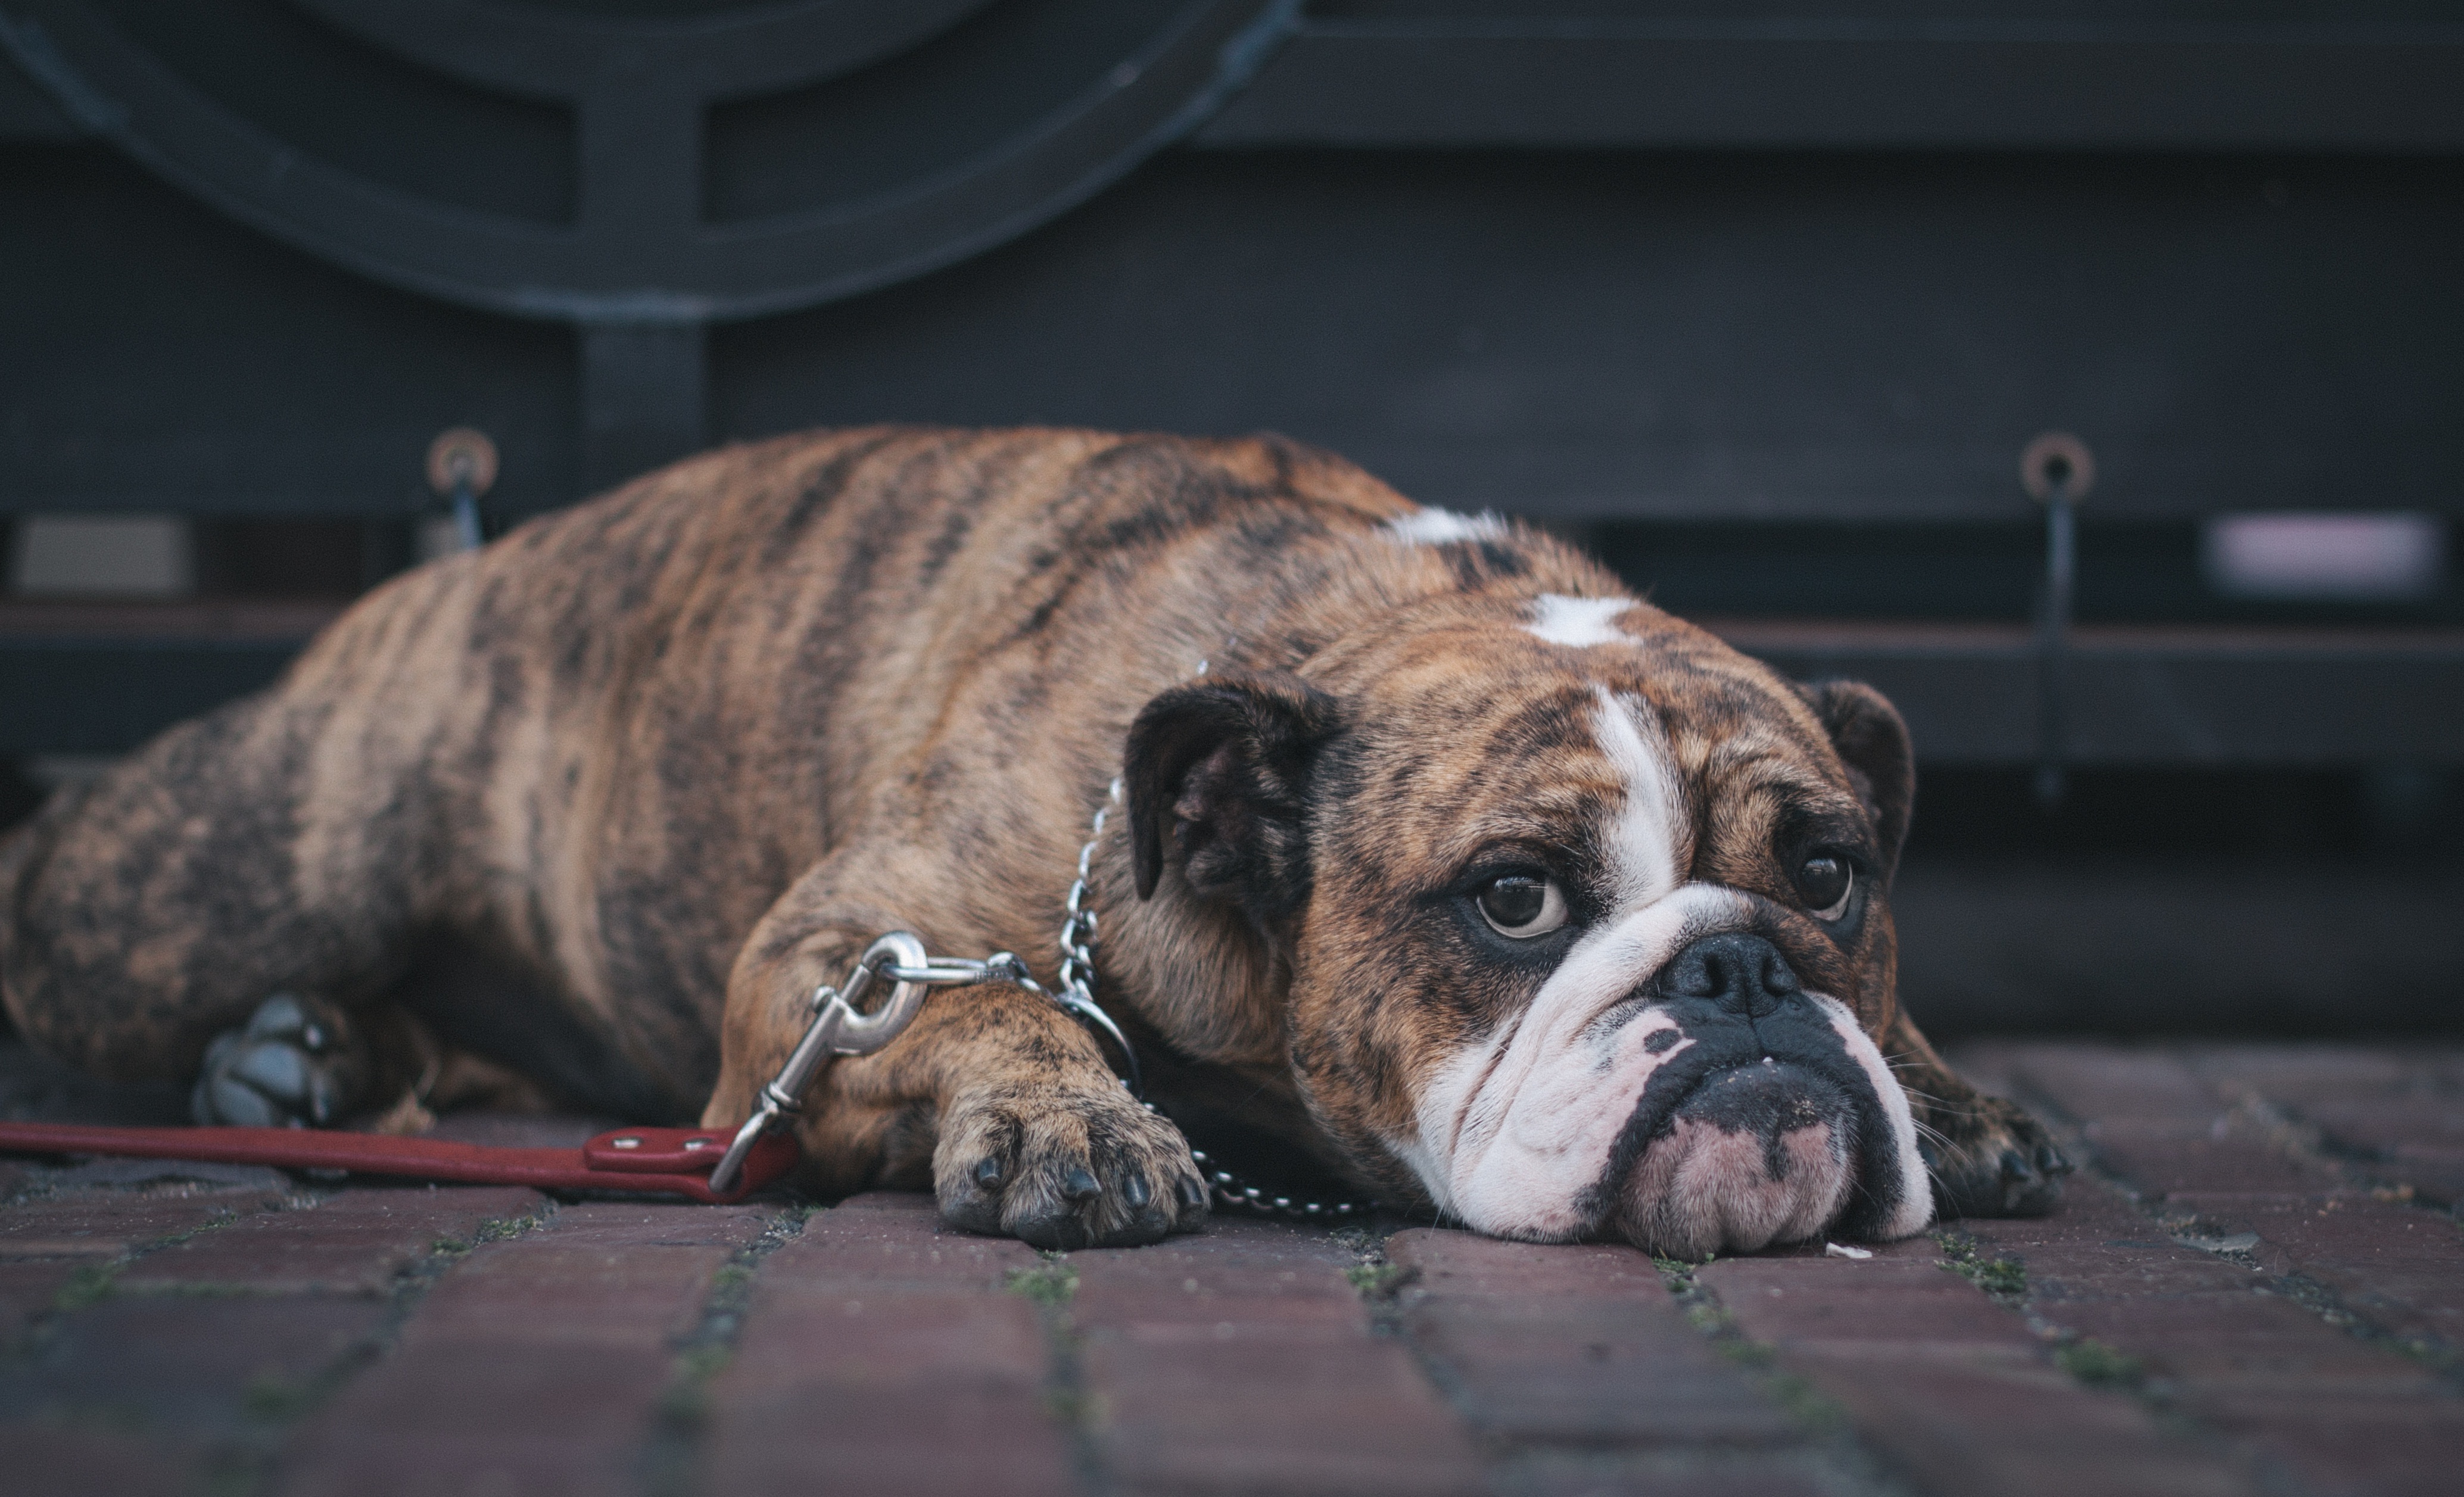
puppy, dog, animal, cute, canine, looking, pet, brown, mammal, bulldog, vertebrate, domestic, purebred, old english bulldog, dog like mammal, olde english bulldogge